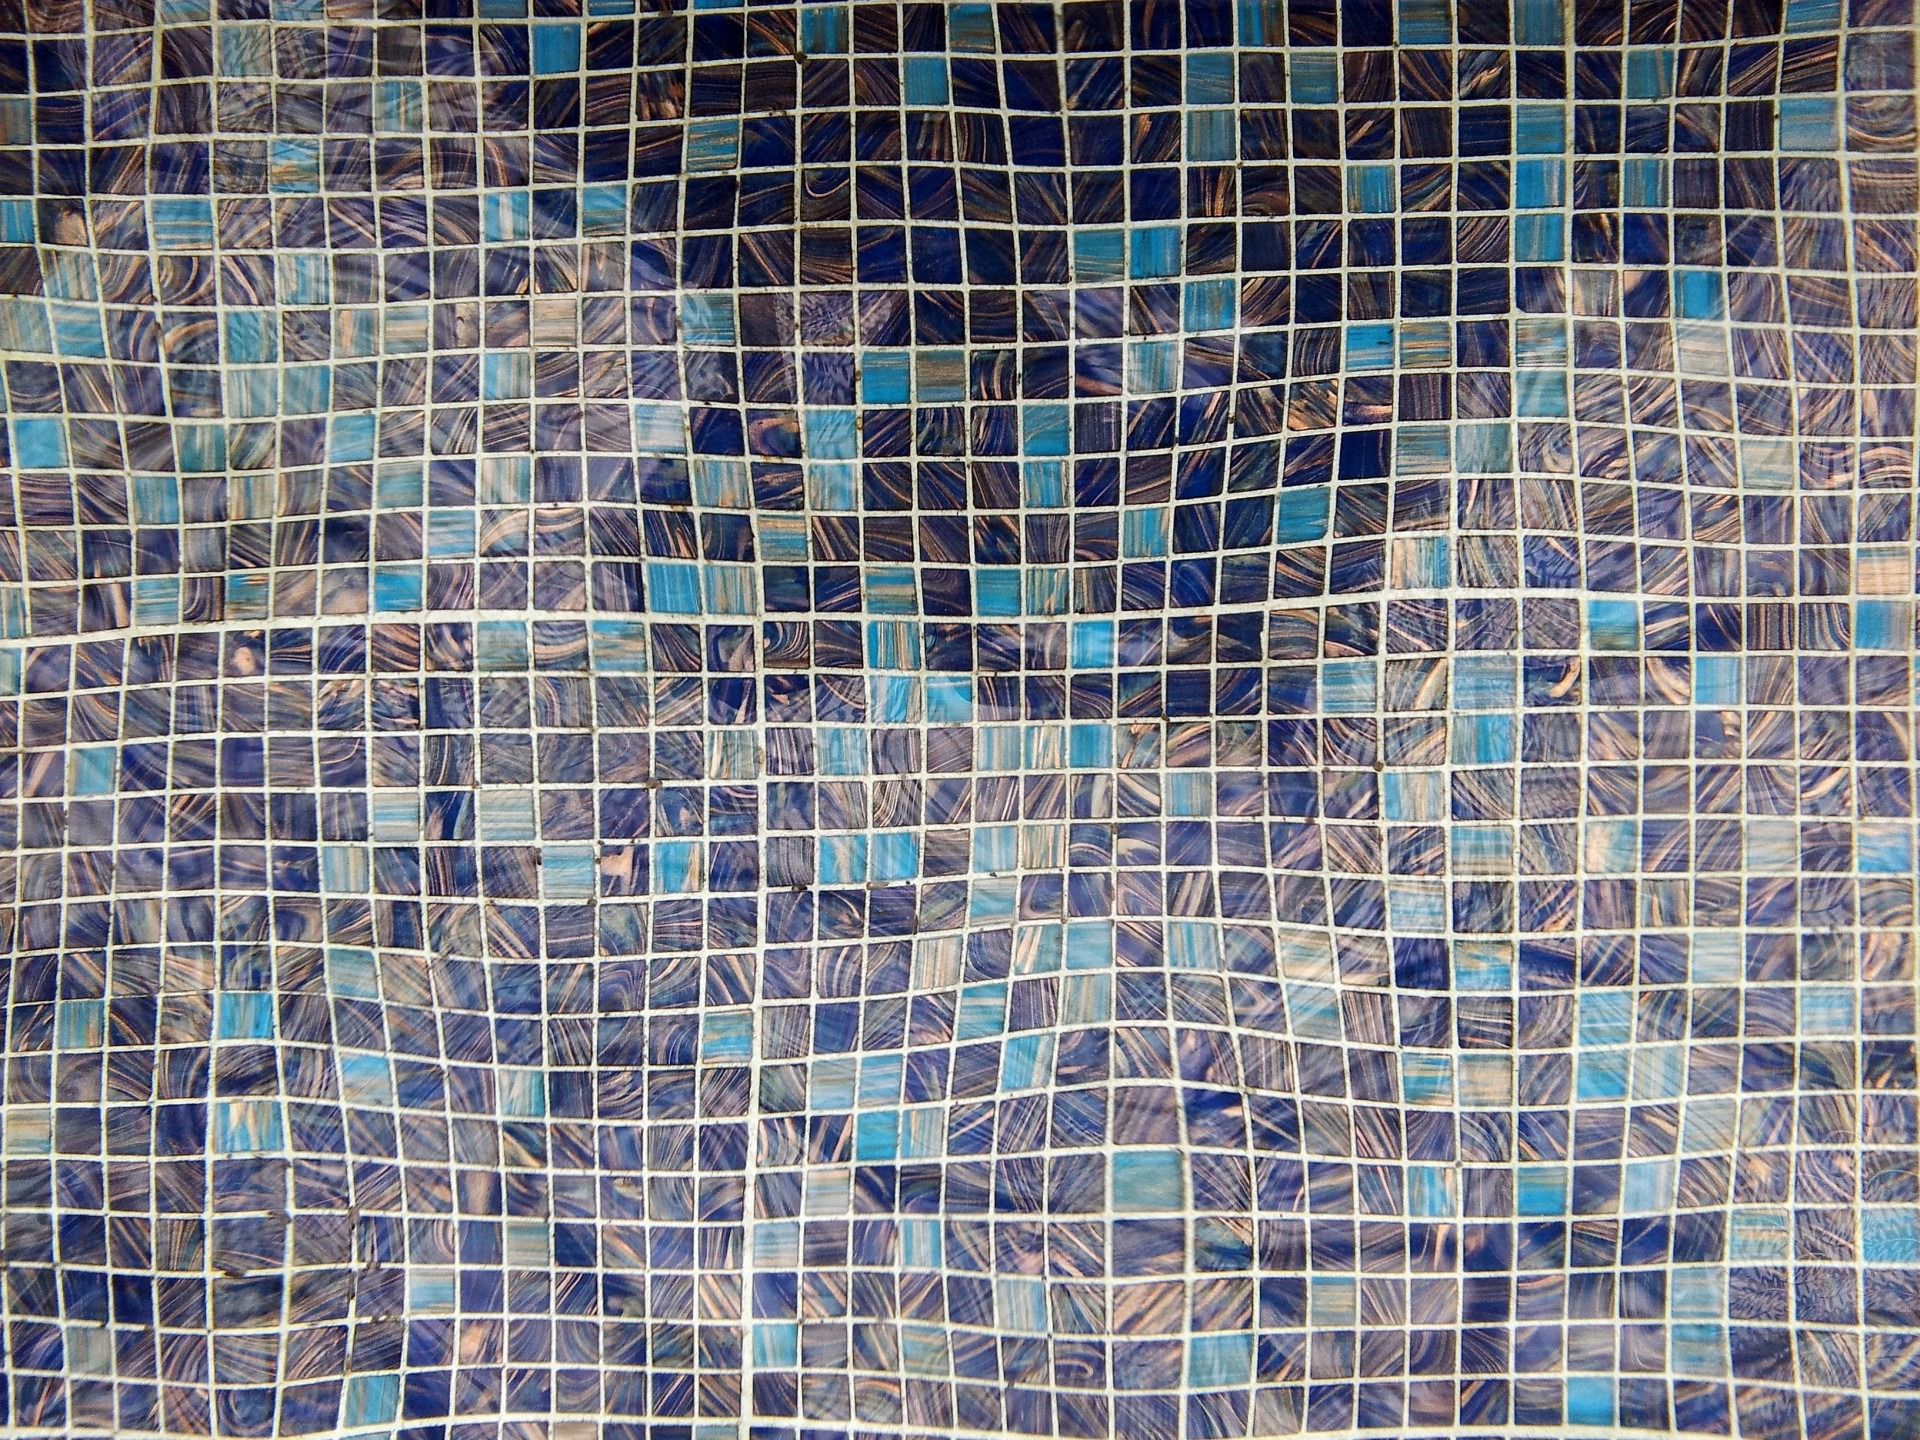
water, creative, texture, floor, wall, decoration, pattern, line, tile, blue, colorful, circle, art, background, design, symmetry, mosaic, shape, flooring, road surface